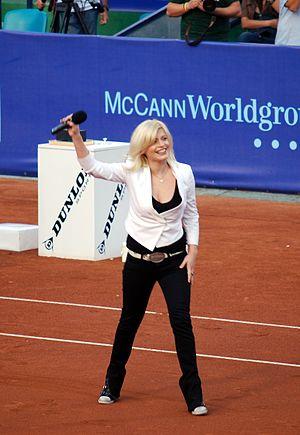
Vocea României est la version roumaine de l'émission musicale The Voice lancée en 2010 par John de Mol. Elle est diffusée depuis le 27 septembre 2011 sur la chaîne Pro TV.
Loredana Groza, née le 10 juin 1970 à Onești, est une chanteuse roumaine.